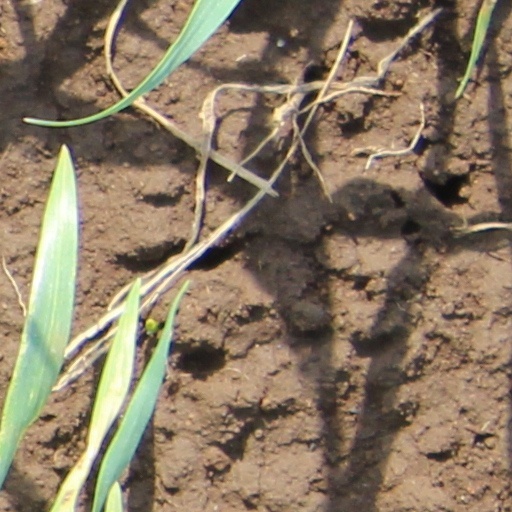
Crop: wheat